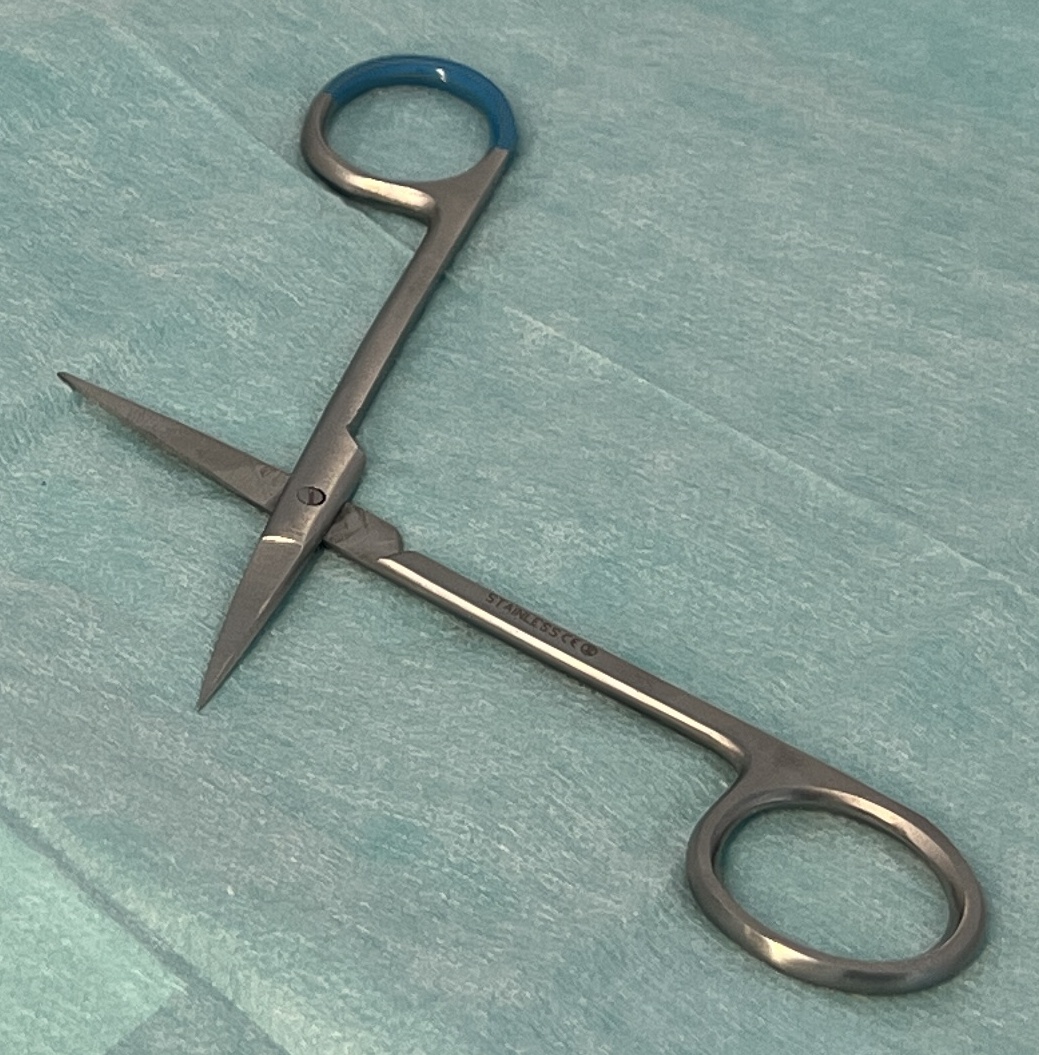
Hinged instrument state: open